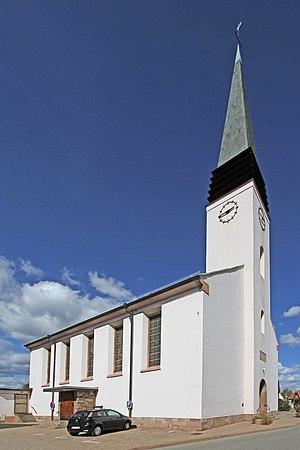
Église Saint-Wendelin de Rohrwiller.